Market capitalization

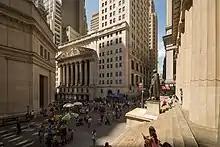
The New York Stock Exchange on Wall Street, the world's largest stock exchange in terms of total market capitalization of its listed companies, as of 2010

Market capitalization, sometimes referred to as market cap, is the total value of a publicly traded company's outstanding common shares owned by stockholders.